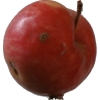
Label: Apple 10